Wing Zone

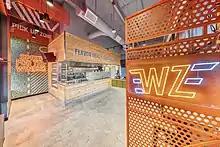
Interior of a Wing Zone in Las Vegas

The Wing Zone was founded in 1991 by Matt Friedman and Adam Scott, two students at the University of Florida. The two partners took over their fraternity kitchen at nights and began developing their recipes. Friedman and Scott opened up their first two locations in Gainesville, Florida, in 1993. As of 2014, Wing Zone has opened eight locations in Panama City, Panama. In 2014, Wing Zone opened their second international location in San Pedro Sula, Honduras. In 2015, Wing Zone opened their third international location in Guatemala City, Guatemala. In 2021, Capriotti's purchased the company and relocated the headquarters to Las Vegas.